Sky position (RA, Dec in degrees): 182.611, 11.636
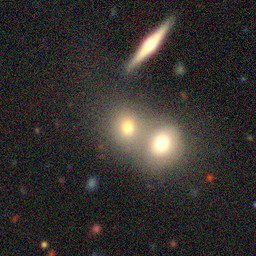
Galaxy morphology: Merging Galaxies